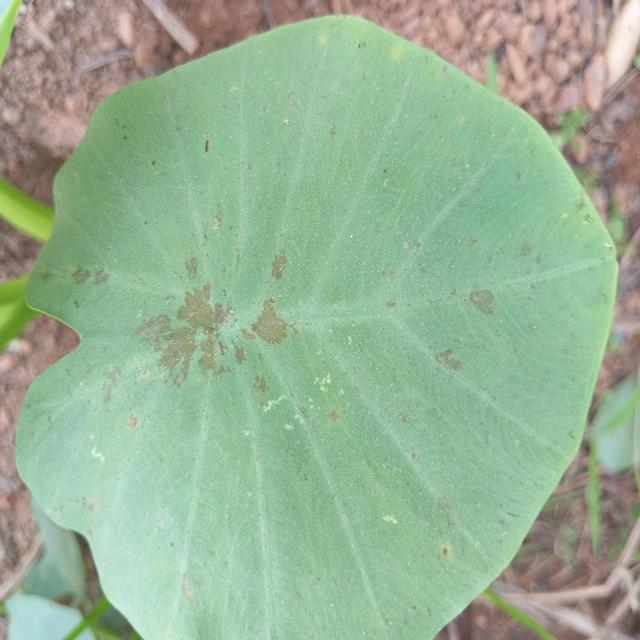
Label: Early_Blight